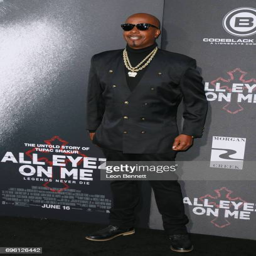
hip hop artist attends the premiere